Eugenio Álvarez Dumont

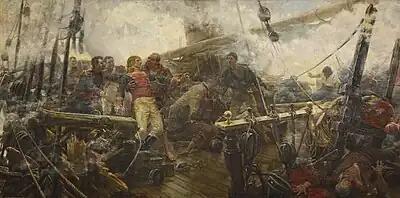
The Death of Churruca

Eugenio Álvarez Dumont (1864, Tunis - 1927, Buenos Aires) was a Spanish painter; primarily of Orientalist and costumbrista scenes, although he is best remembered as a battle painter, for his scenes from the Peninsular War. His brother, , was also a well known artist.